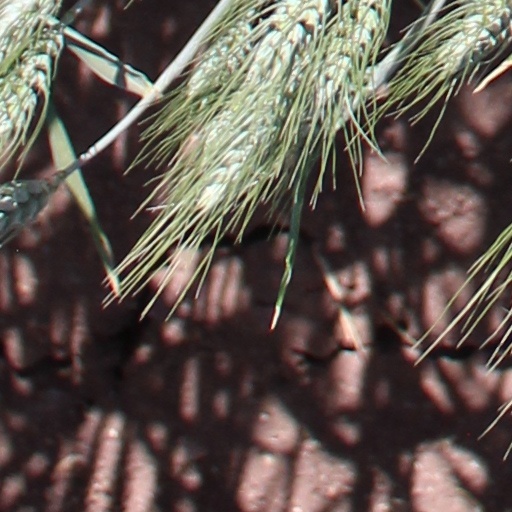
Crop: wheat